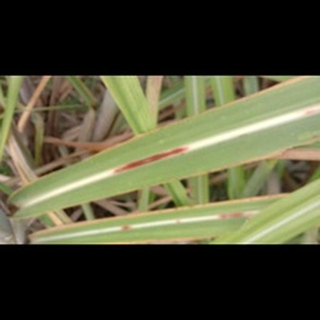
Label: sugarcane_red_rot